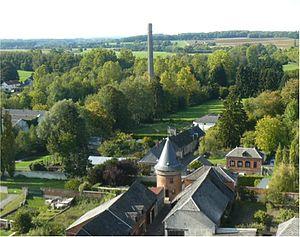
Deux vestiges du passé d'Aubenton
Aubenton est une commune française, située dans le département de l'Aisne en région Hauts-de-France. Les habitants de la commune s'appellent les Aubentonnais et les Aubentonnaises.